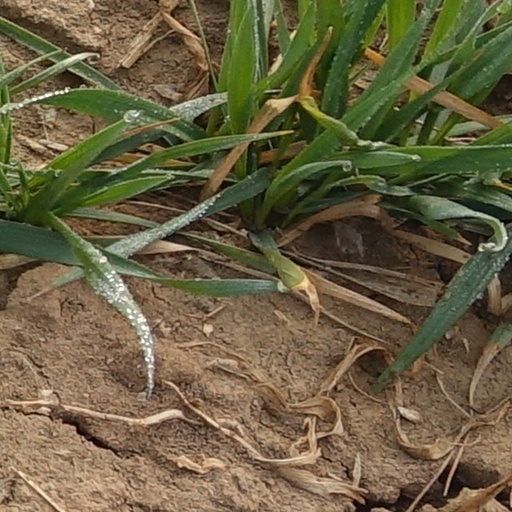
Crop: wheat